Europhoenix

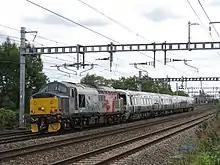
A hauling rolling stock

In the early 2010s, Floyd approached Europhoenix with a proposal for them to refurbish a pair of Class 56 diesel freight locomotives; three (56096, 16115, and 56117) were promptly acquired from the freight operator DB Schenker, while another (56101) was obtained from the preservation sector. Three of these would be exported to Hungary, although only two Class 56s would see optional service, the third locomotive apparently being used as a source of spare parts. The fourth Class 56 was briefly used by Europhoenix itself, before being sold to the freight operator Colas Rail. Beyond the initial procurement, Europhoenix has continued to provide technical support and advice to both its Bulgarian and Hungarian export customers.